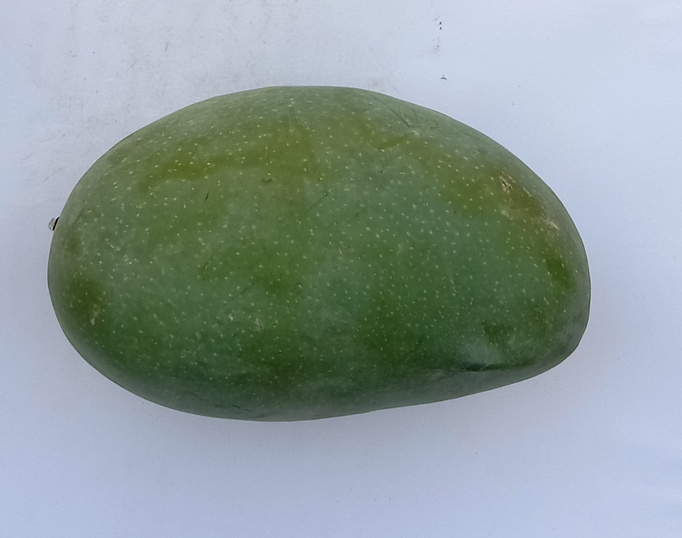
Mango variety: Chaunsa (Black)